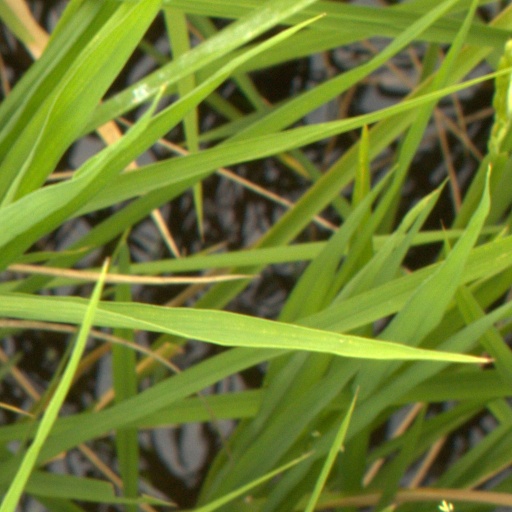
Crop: rice